Dakota Davidson

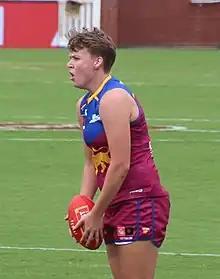
Davidson lining up to kick the first goal of the 2022 season 7 Grand Final

Dakota Davidson (born 31 December 1998) is an Australian rules footballer playing for Brisbane in the AFL Women's competition (AFLW).